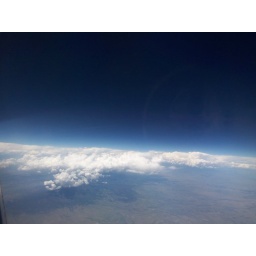
The view from the window in the airplane over the nevada desert.